Revenge of The Vinyl Cafe

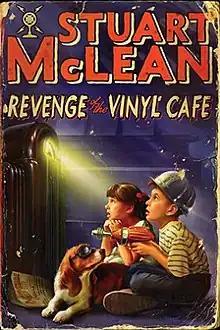

Revenge of the Vinyl Cafe (2012) is Stuart McLean's fifth book of stories that first aired on the CBC Radio program "The Vinyl Cafe". It debuted at #1 in "The Globe and Mail"’s bestseller list. It is the only book in the "Vinyl Cafe" series to have its own theme music, selected by CBC Radio listeners and written by Ottawa band The PepTides